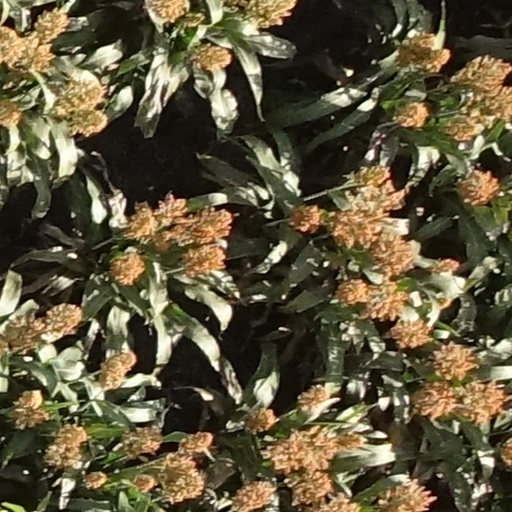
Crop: sorghum